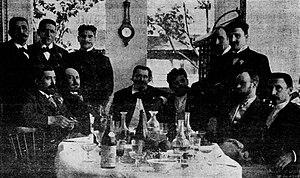
""Drumont et ses amis"" au Vélo-Cottage de Mustapha, le jour des élections municipales."
Louis Régis, né le 21 octobre 1876 à Sétif et mort le 22 janvier 1973 à Antibes, est un militant antisémite et médecin français.